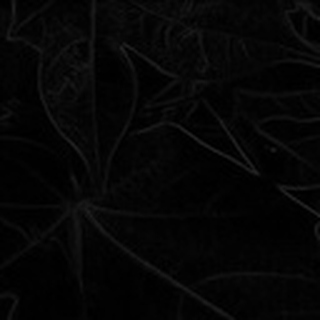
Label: healthy_cotton